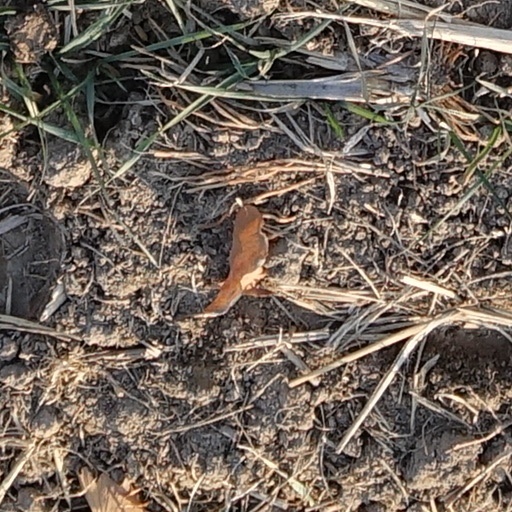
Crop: wheat